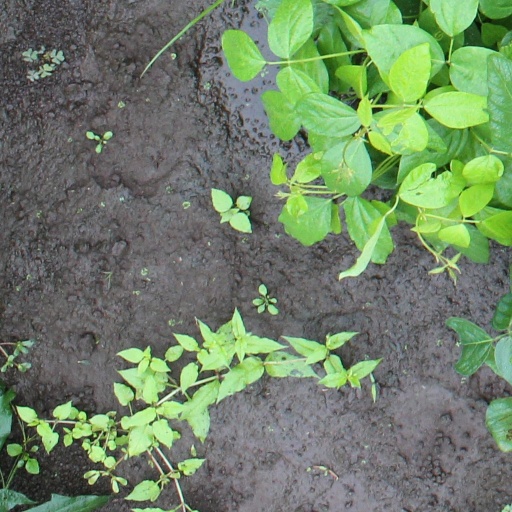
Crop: soybean